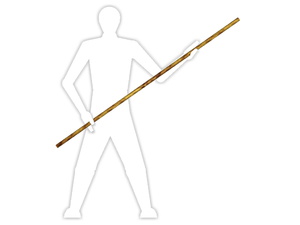
Un bō ou kon, est un très long bâton en bois ou en bambou, parfois recouvert de métal.